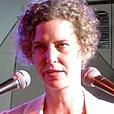
Age: 37